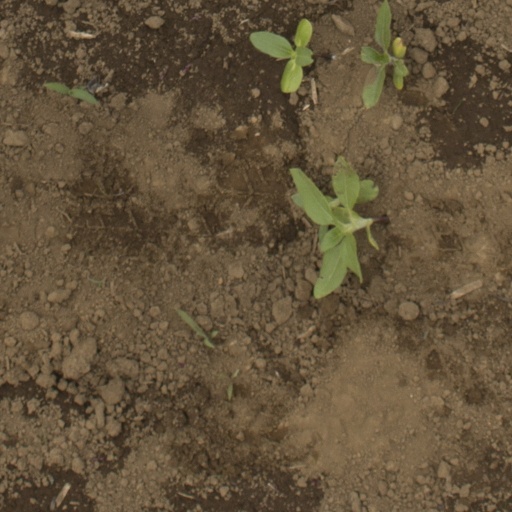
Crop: Jerusalem artichoke